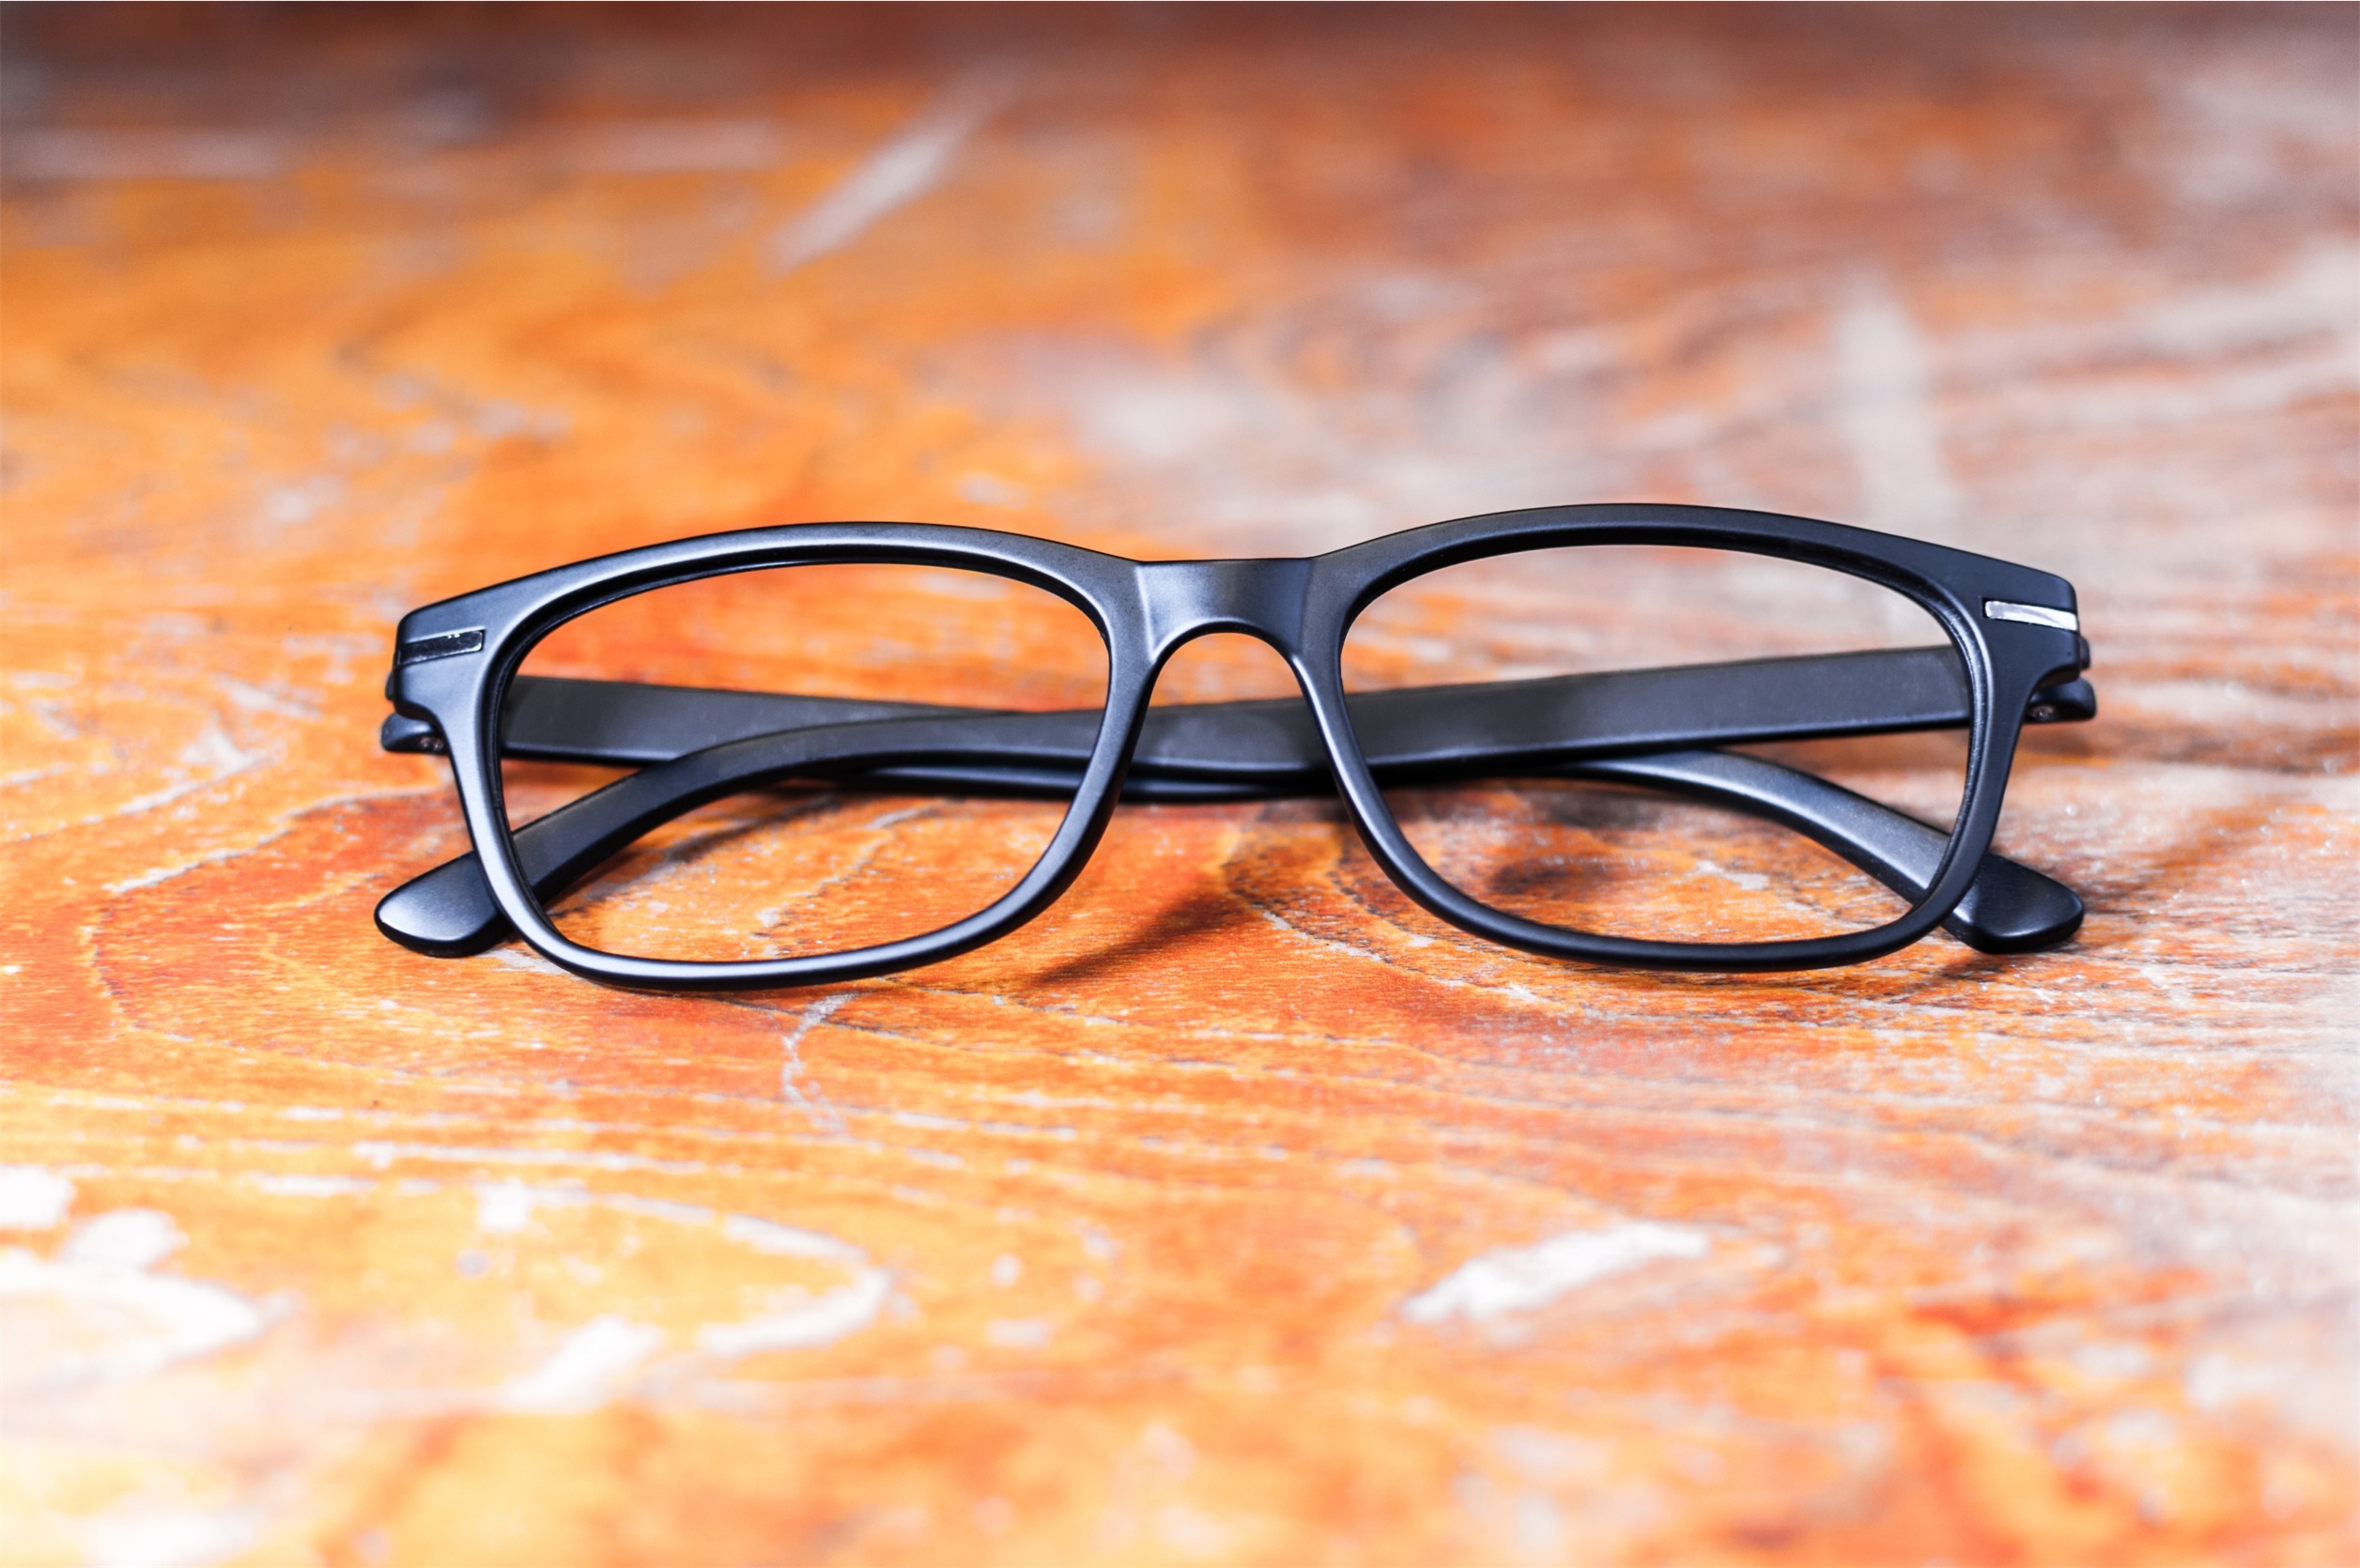
frame, spectacles, vision, glasses, eyeglasses, goggles, eyewear, frames, optical, optic, eyesight, vision care